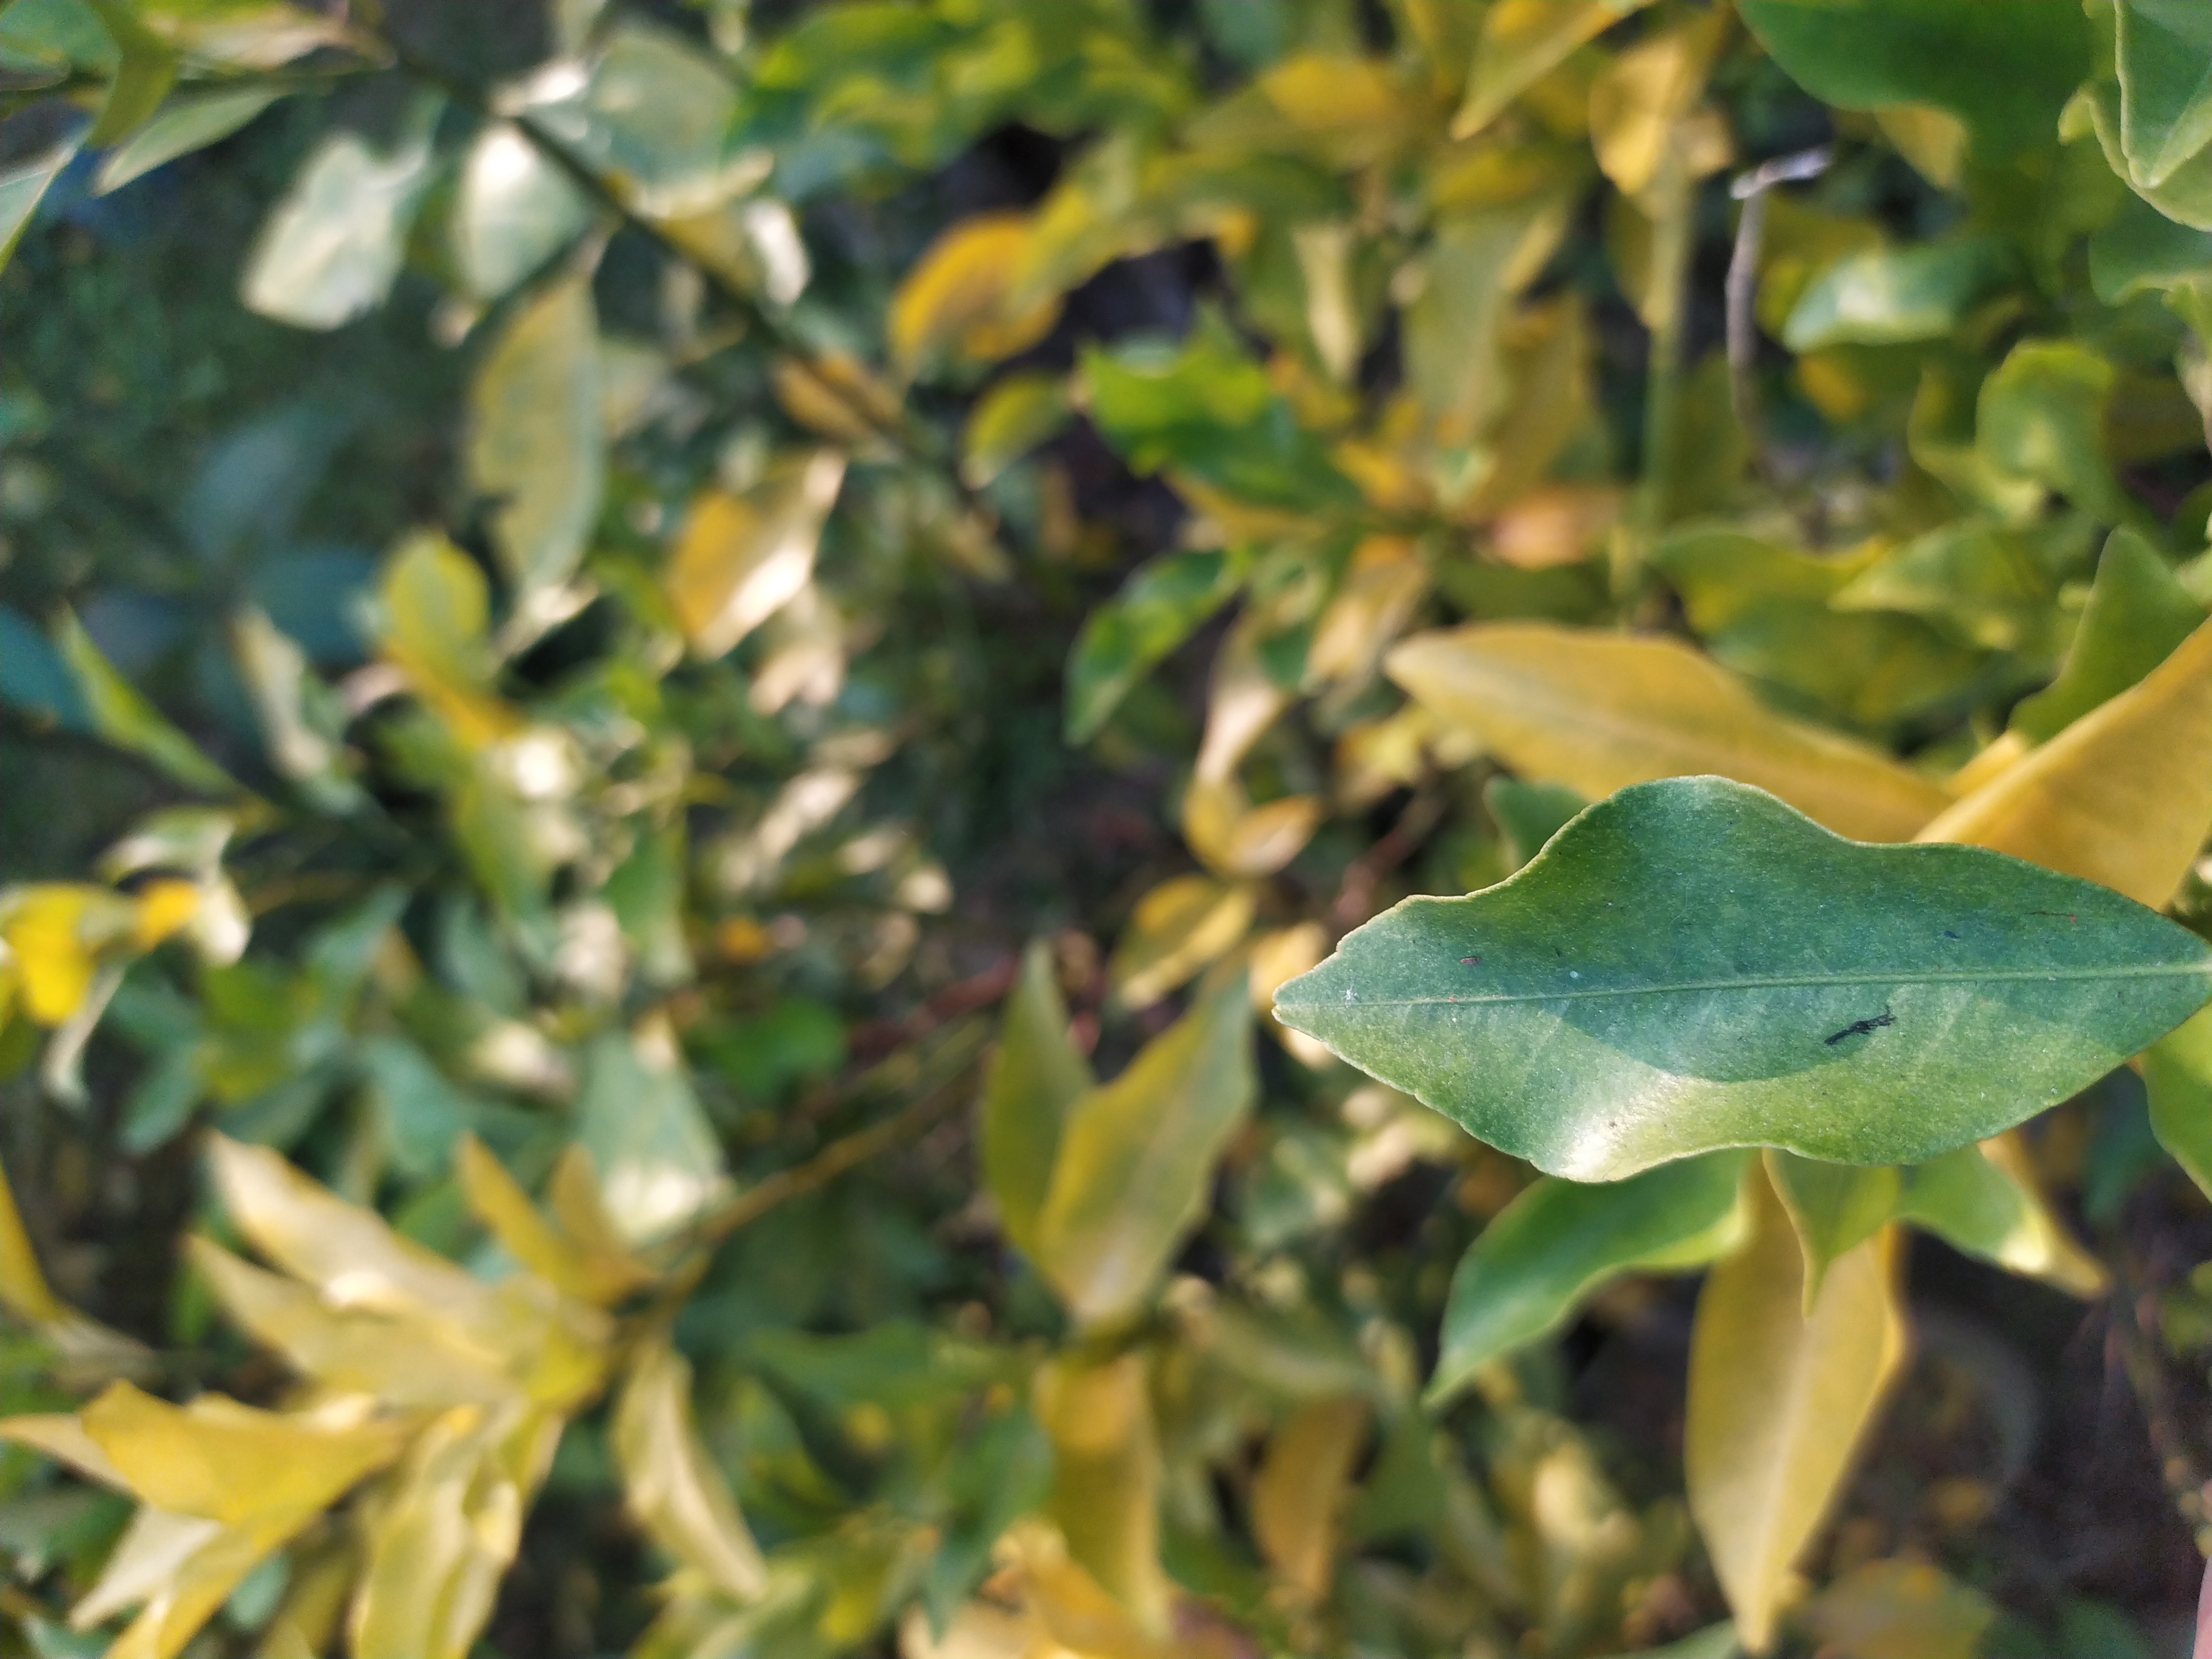
Mandarin leaf variety: Darjeling